Rallying

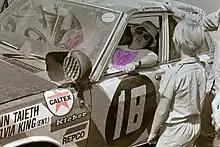
Checkpoint during the 1973 Safari Rally

In Africa, 1950 saw the first French-run Algiers-Cape Town Rally, a rally from the Mediterranean to South Africa; it was run on and off until 1961, when the new political situation hastened its demise. In 1953 East Africa saw the demanding Coronation Safari, which went on to become the Safari Rally and a World Championship round, to be followed in due course by the Rallye du Maroc and the Rallye Côte d'Ivoire. Australia's Redex Round Australia Trial also dates from 1953, although this remained isolated from the rest of the rallying world.